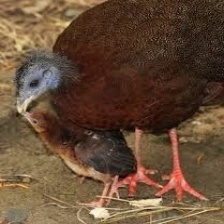
Species: GREAT ARGUS
Scientific name: ARGUSIANUS ARGU